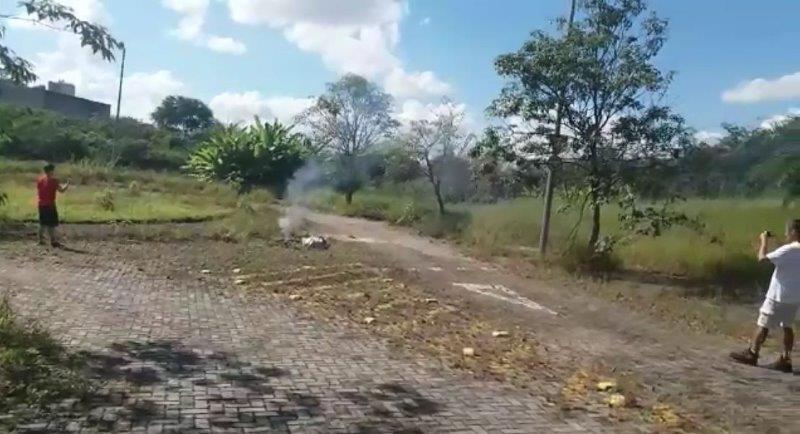
Fire: no
Smoke: yes